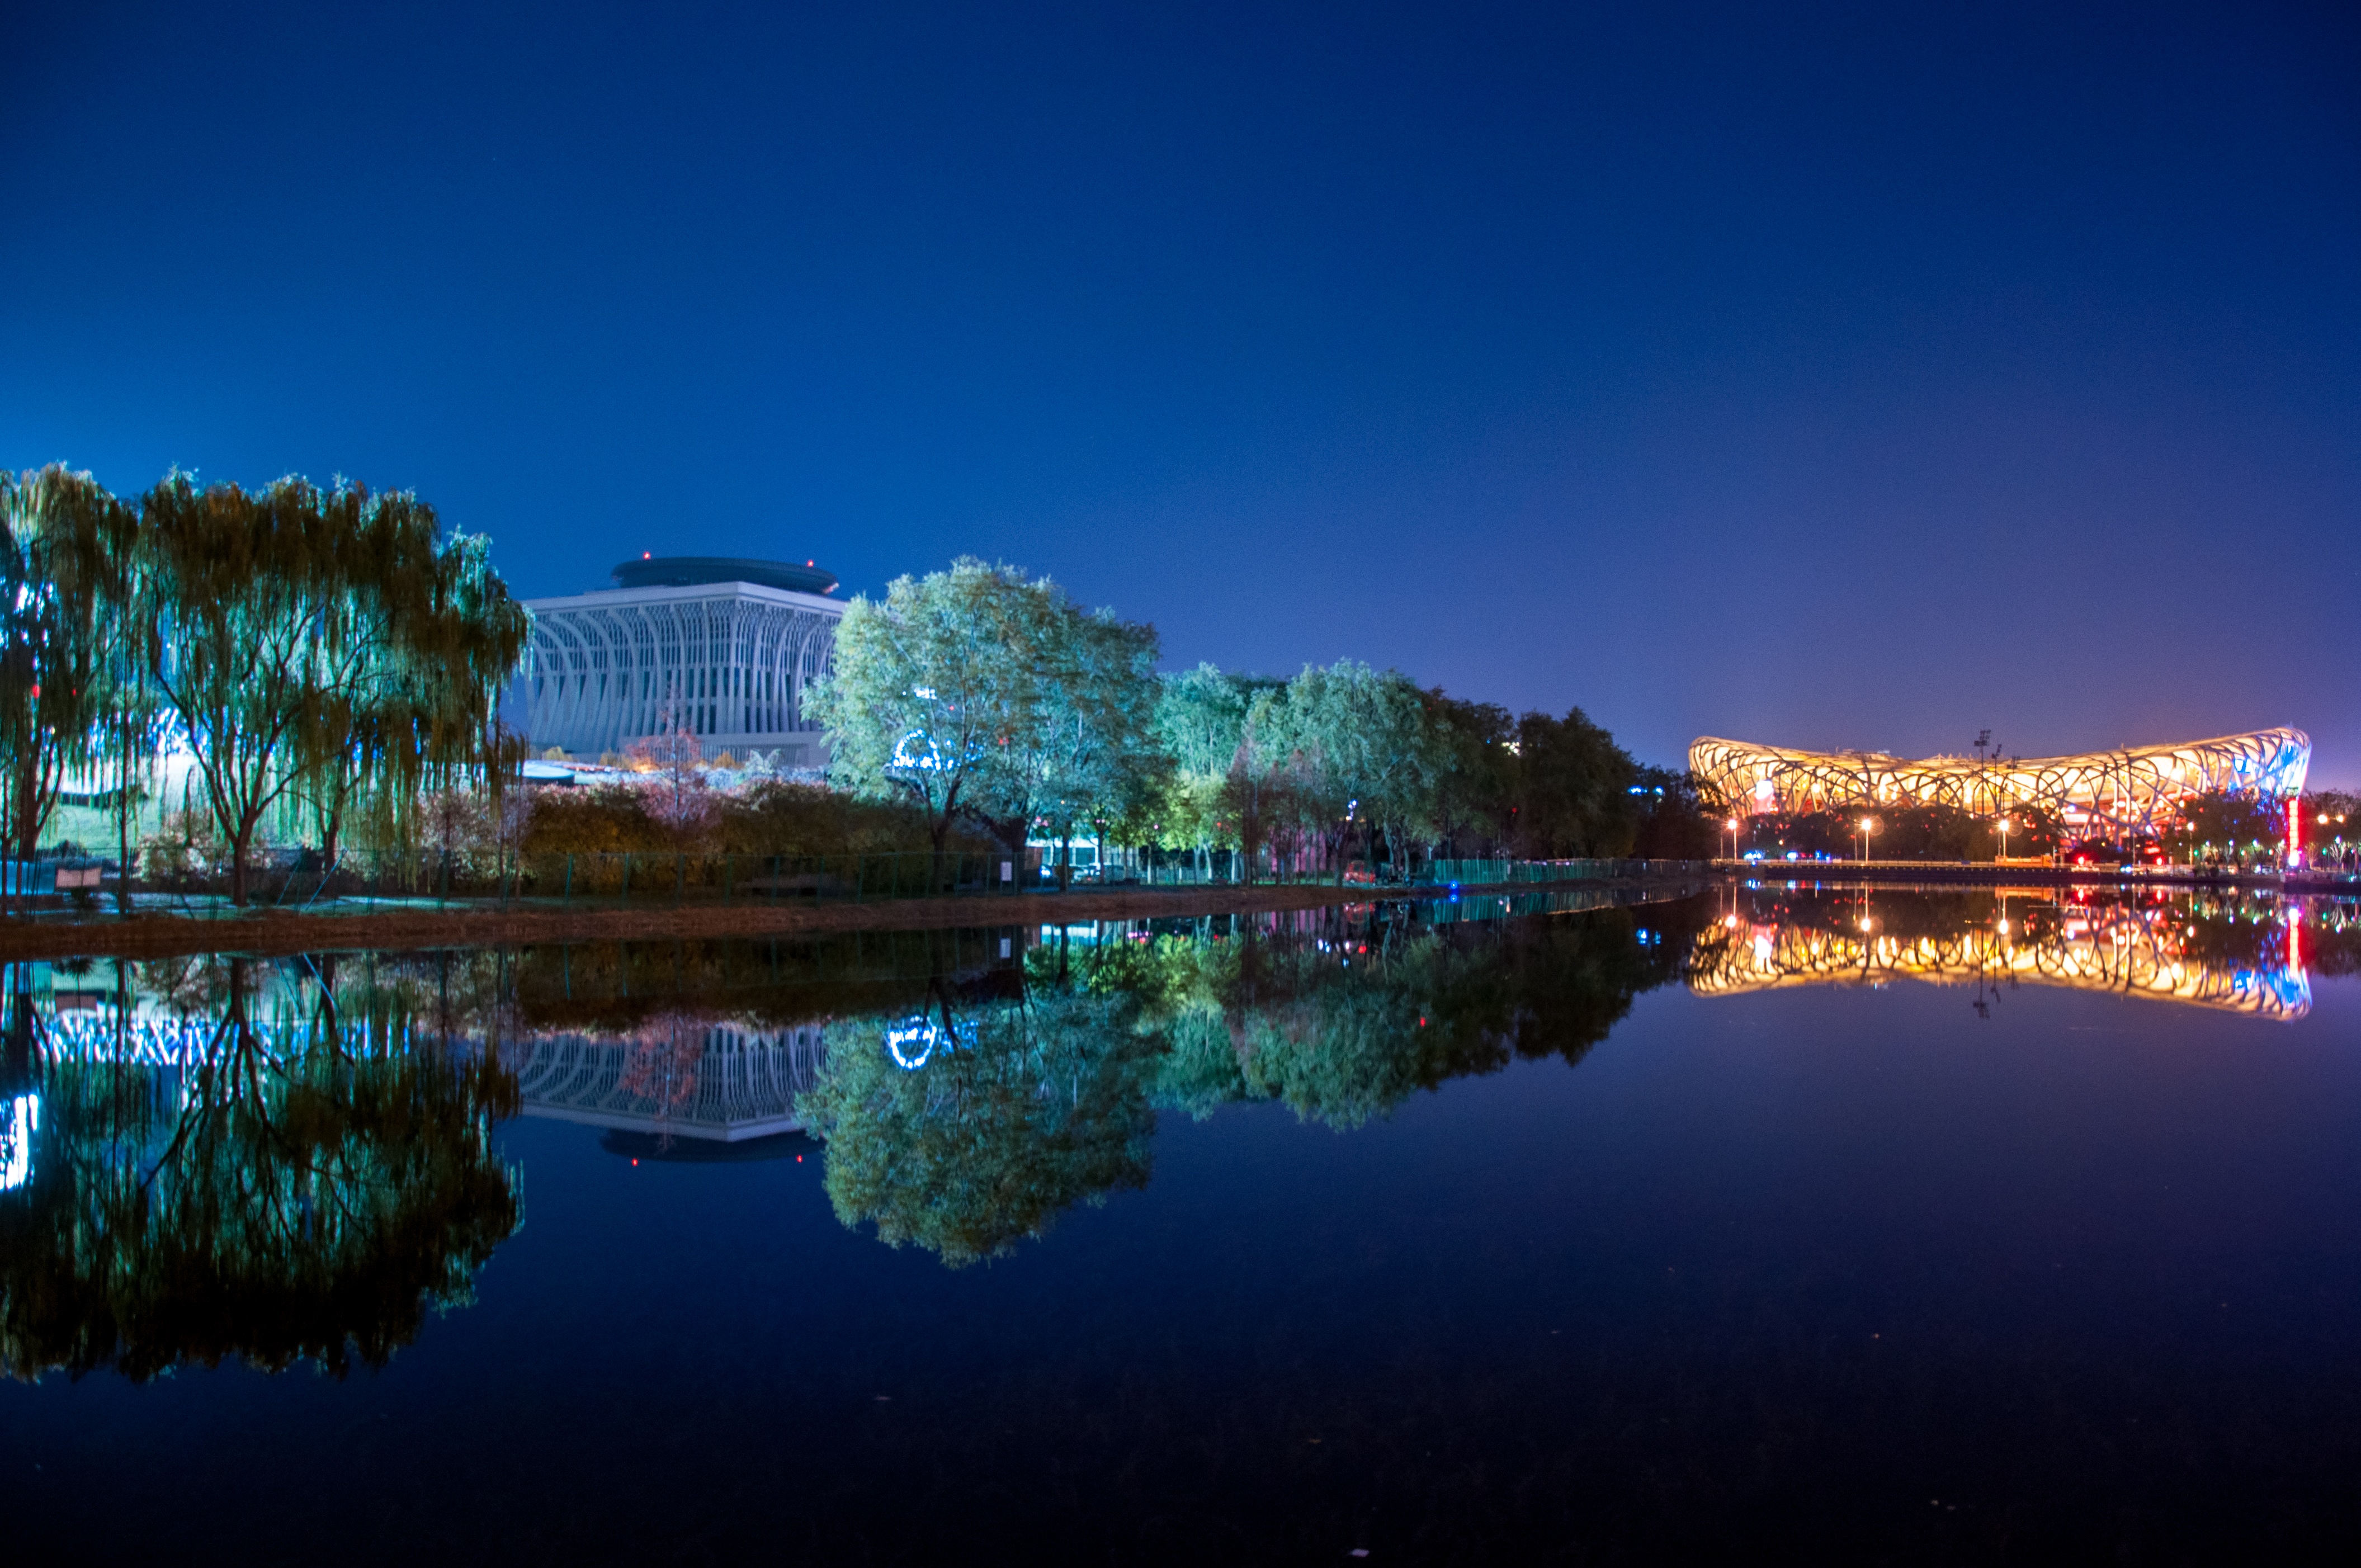
horizon, light, sky, skyline, night, morning, dawn, city, skyscraper, cityscape, panorama, dusk, evening, reflection, landmark, beijing, night view, the water, computer wallpaper